Paper and ink testing

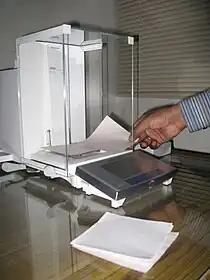

The mass per area of the paper is measured as GSM (grams per square meter). (Mass is usually measured as weight at a location with sea-level gravity.) Paper sheets are cut to a size of 10 cm × 10 cm, then the sheets are weighed individually. The mean of the weights is used to calculate the mass of the paper per square meter, and the standard deviation is determined from all samples.